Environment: real
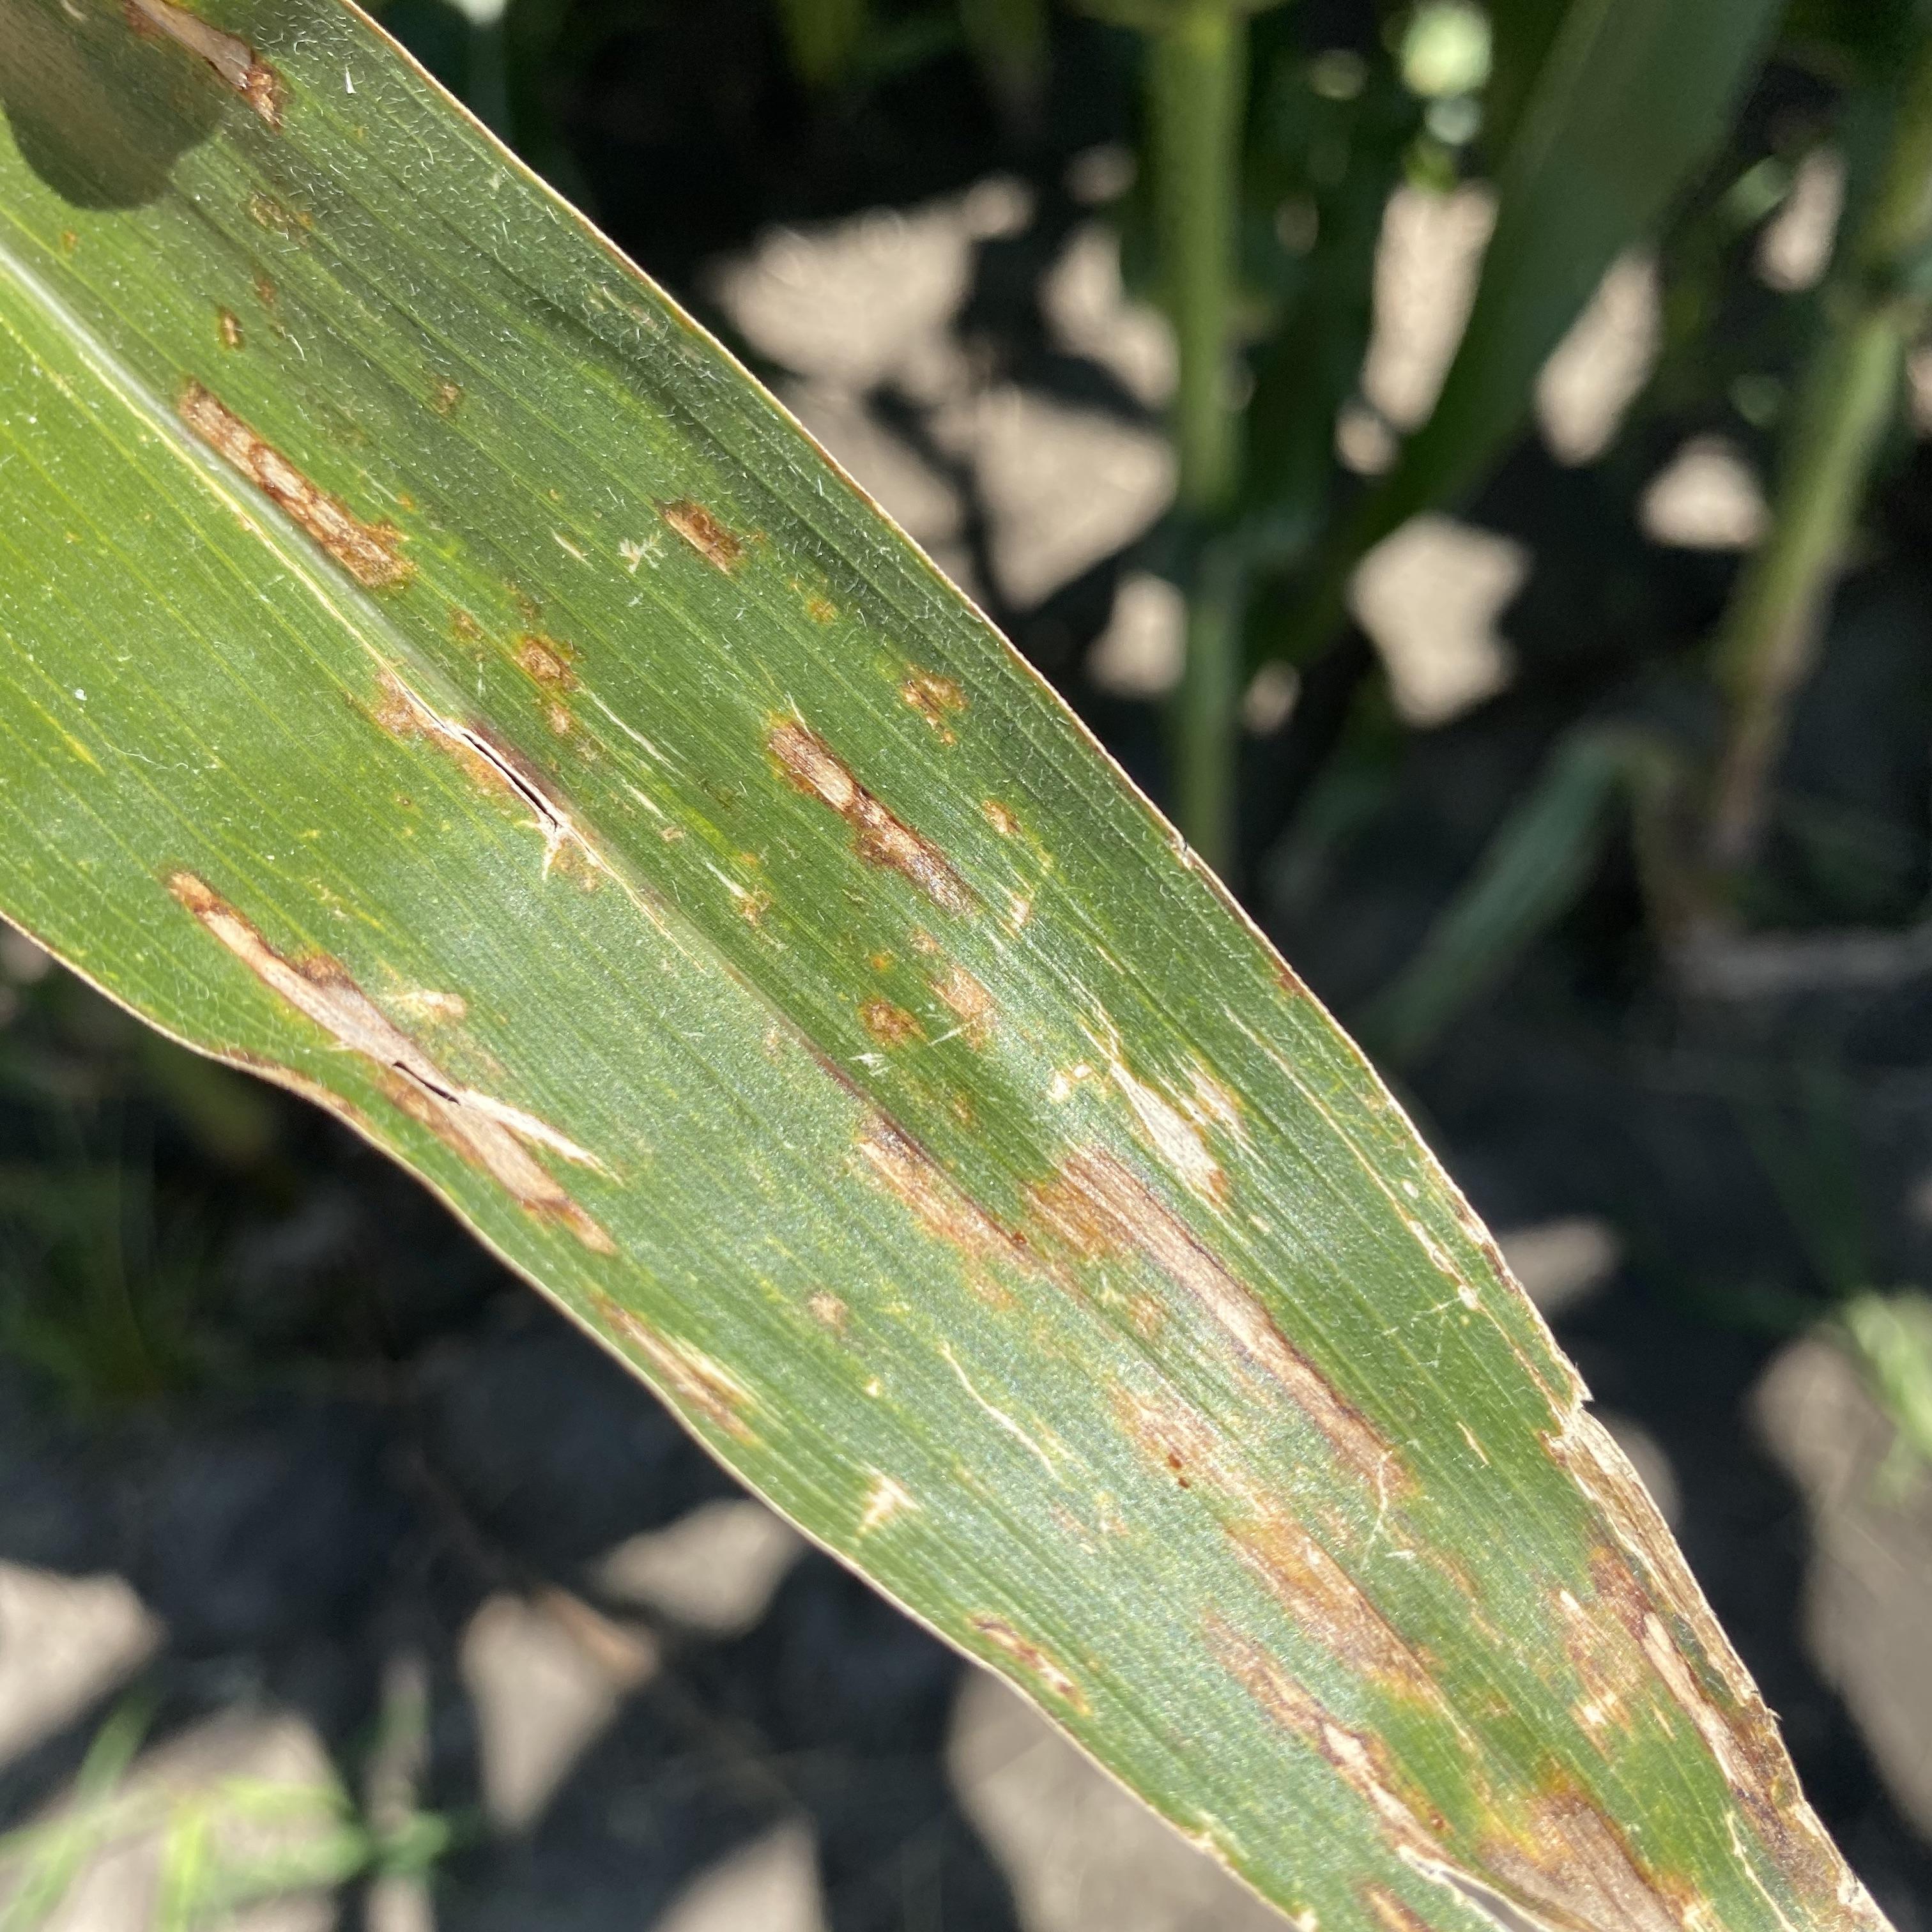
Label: gray_leaf_spot